2017 Axalta presents the Pocono 400

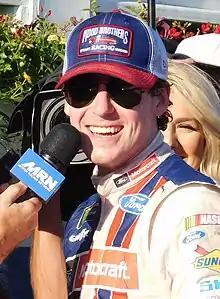
Ryan Blaney scored his first career win.

Back to green with 55 laps to go, the race settled into an orderly procession. As was the case in the first and second stage, the race was only broken up when race leader Busch commenced a cycle of green flag stops with 36 to go. Martin Truex Jr. did so as well four laps later, handing the lead to Brad Keselowski. He stayed out for 12 laps hoping to catch a caution, but didn't, pitted with 20 to go. Kasey Kahne suffered brake failure the following lap and belted the wall in Turn 1, bringing out the fourth caution. Busch opted not to pit and took the lead, as did Keselowski, while rest of the field pitted and Jones exited pit road first by taking two tires, followed by Ryan Blaney and everyone else taking 4 tires.